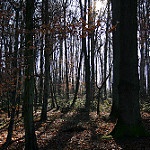
Scene: Outdoor